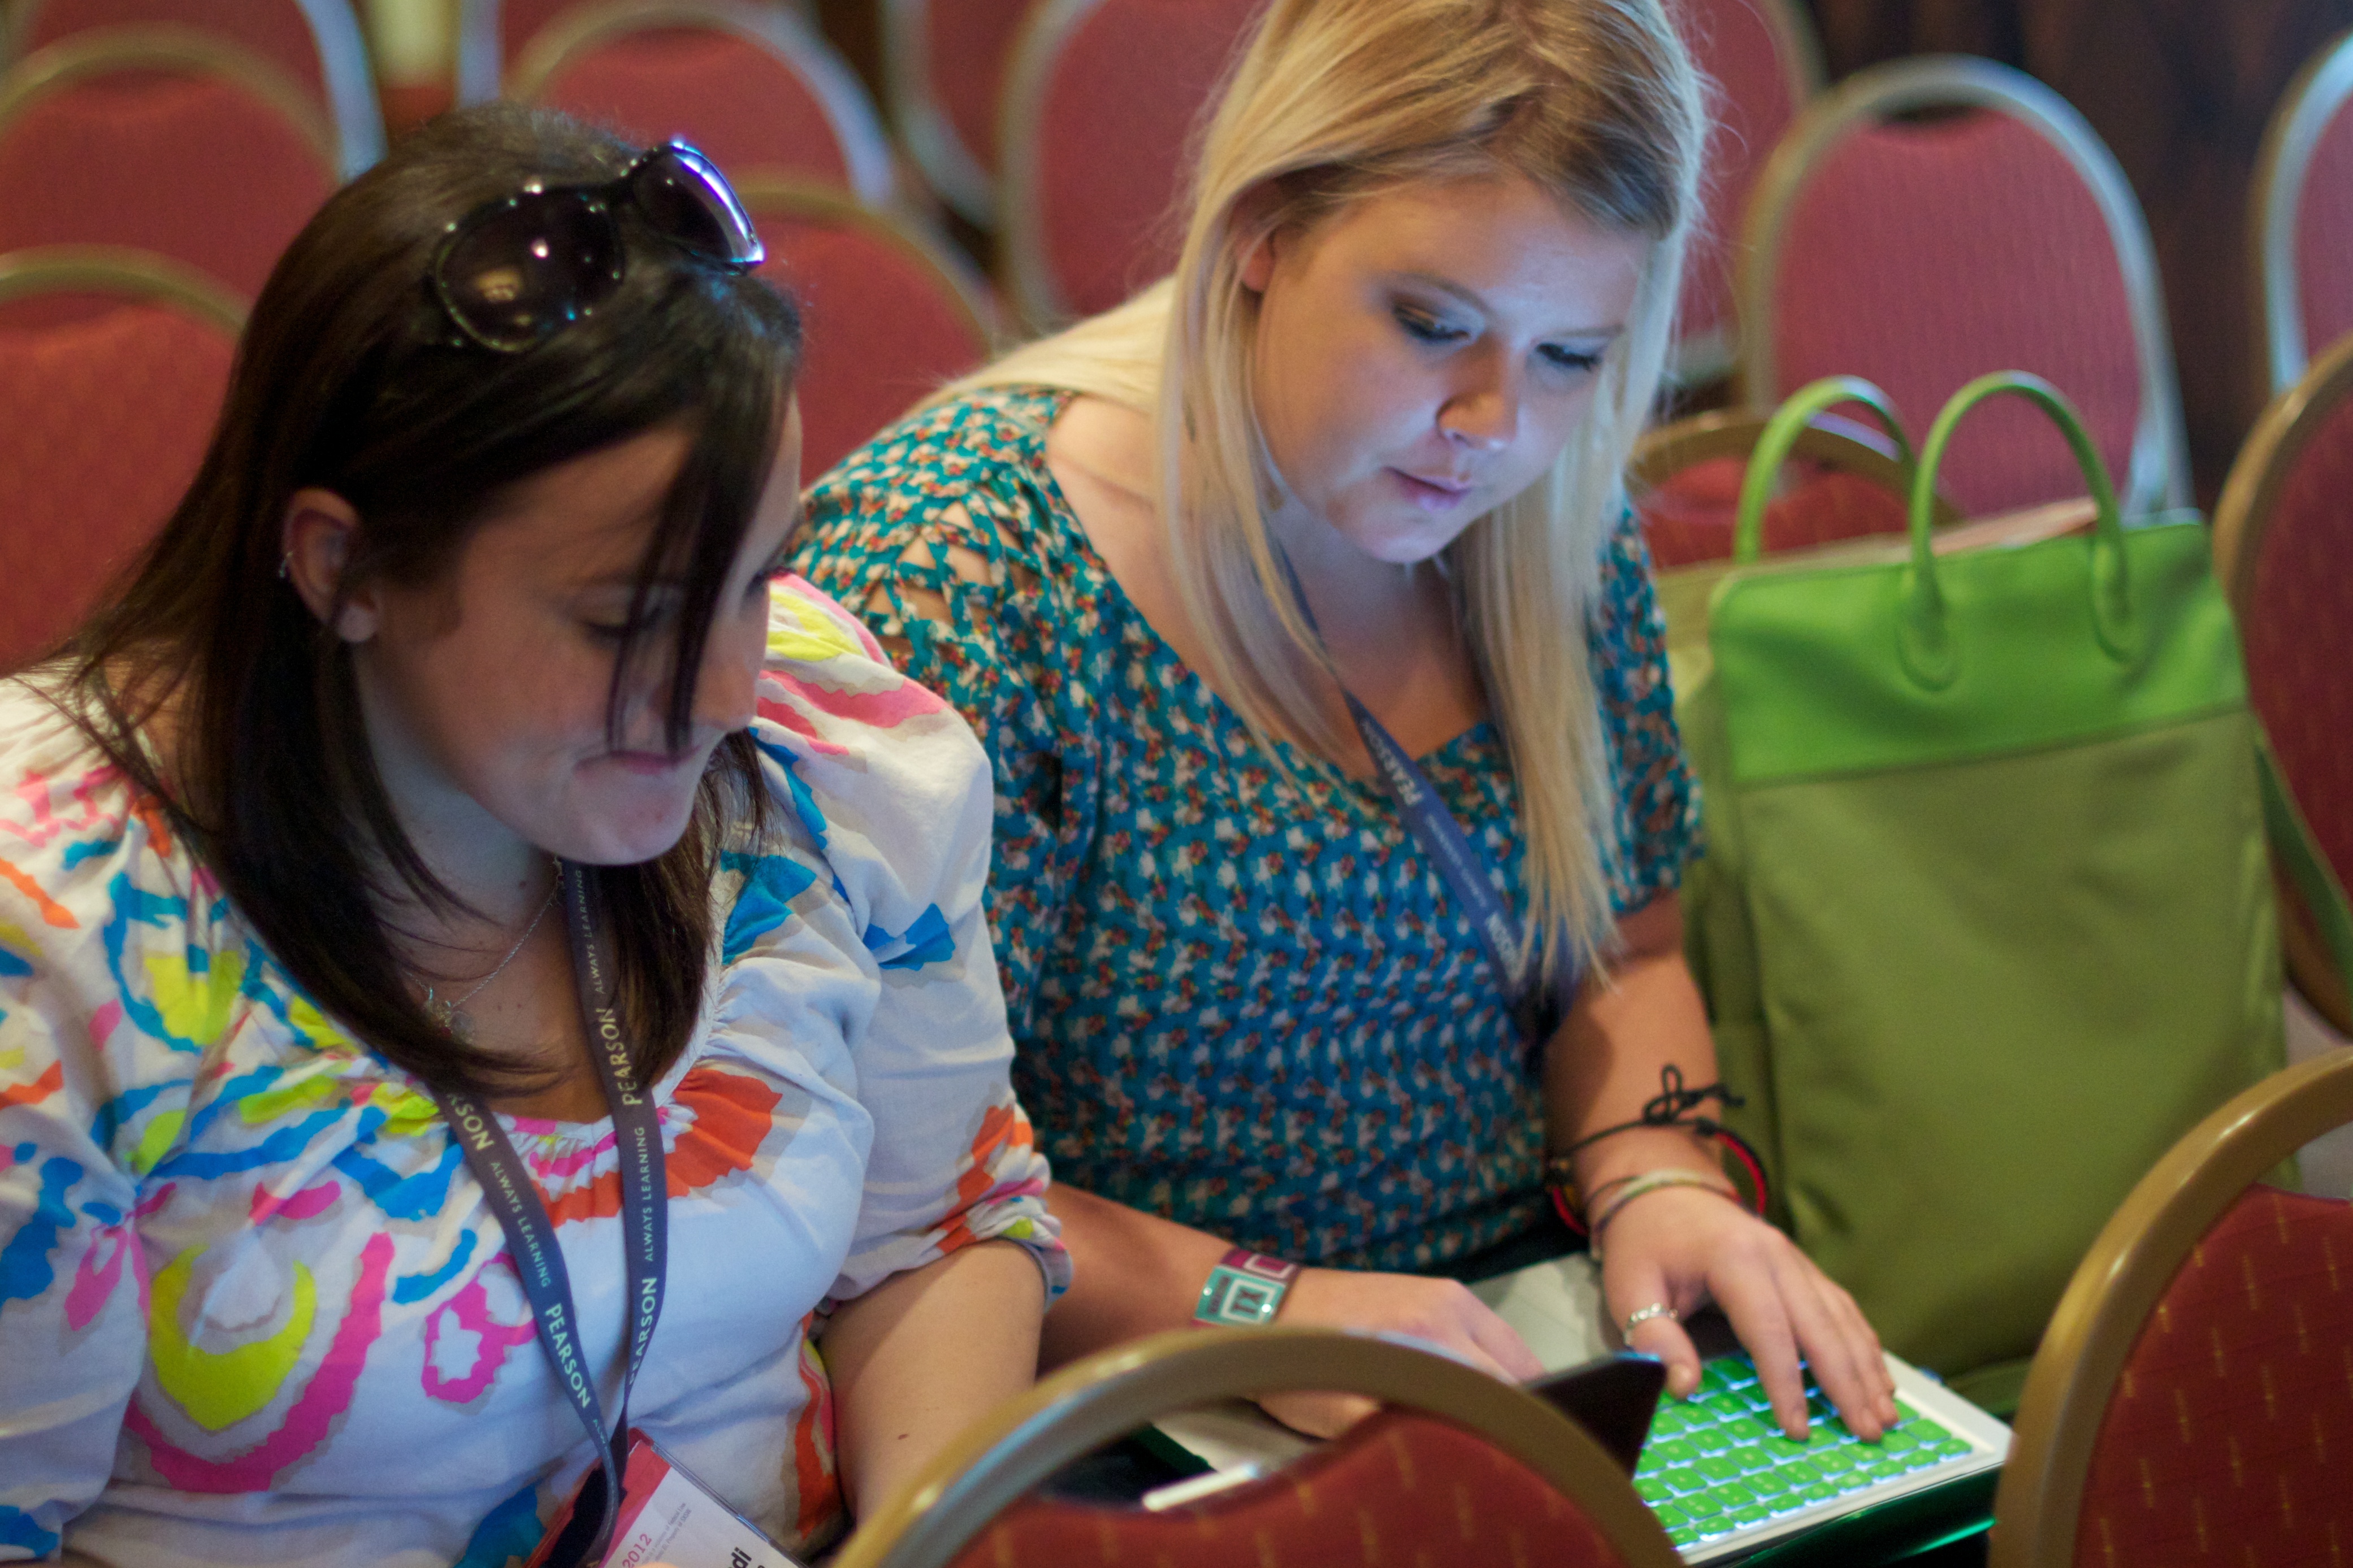
carnival, color, child, festival, fun, party, storybox, sxswedu